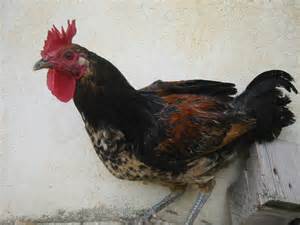
Label: gallina